Democratic Unity Roundtable

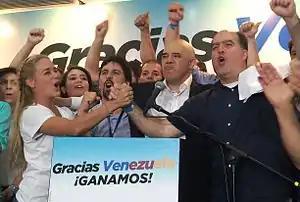
Leading figures of MUD celebrate their two-thirds majority in parliamentary elections in December 2015 (from left to right Lilian Tintori, Freddy Guevara, Jesús Torrealba and Julio Borges).

In December 2015, MUD won 112 of the 167 seats in the National Assembly, a two-thirds supermajority.